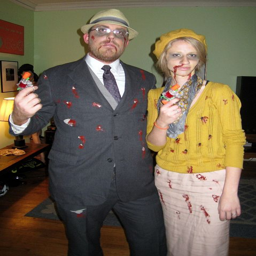
person inspired by the 1960s